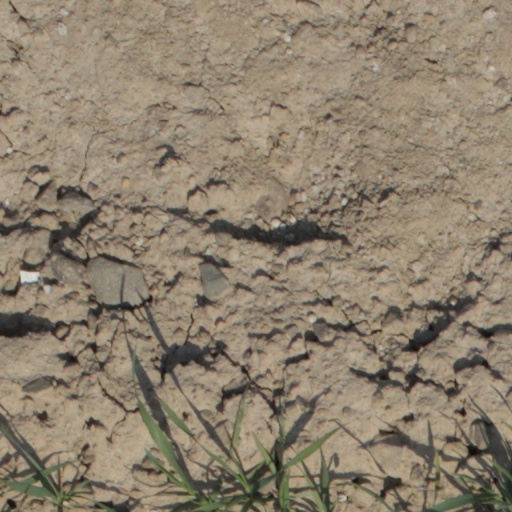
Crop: wheat